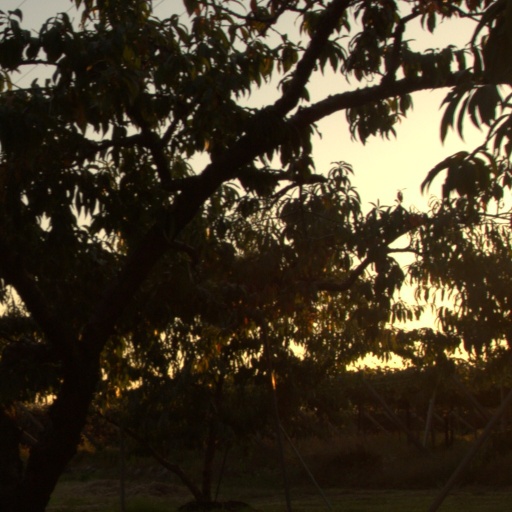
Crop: grape